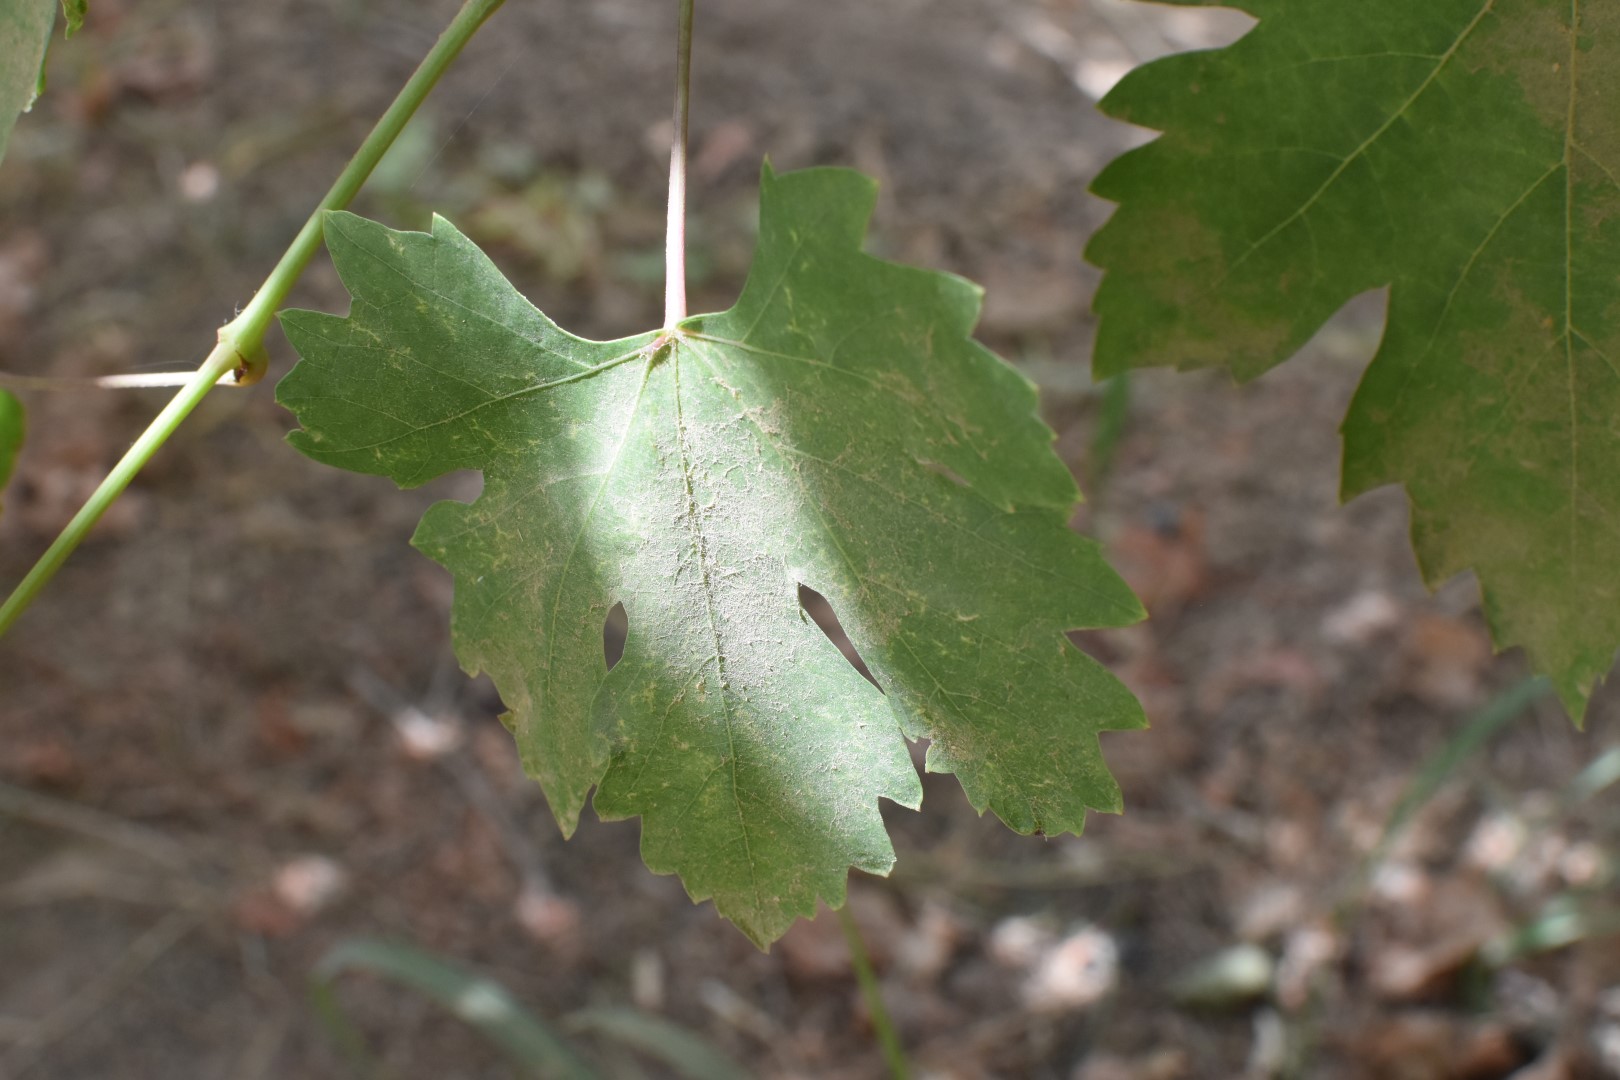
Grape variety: Riasi